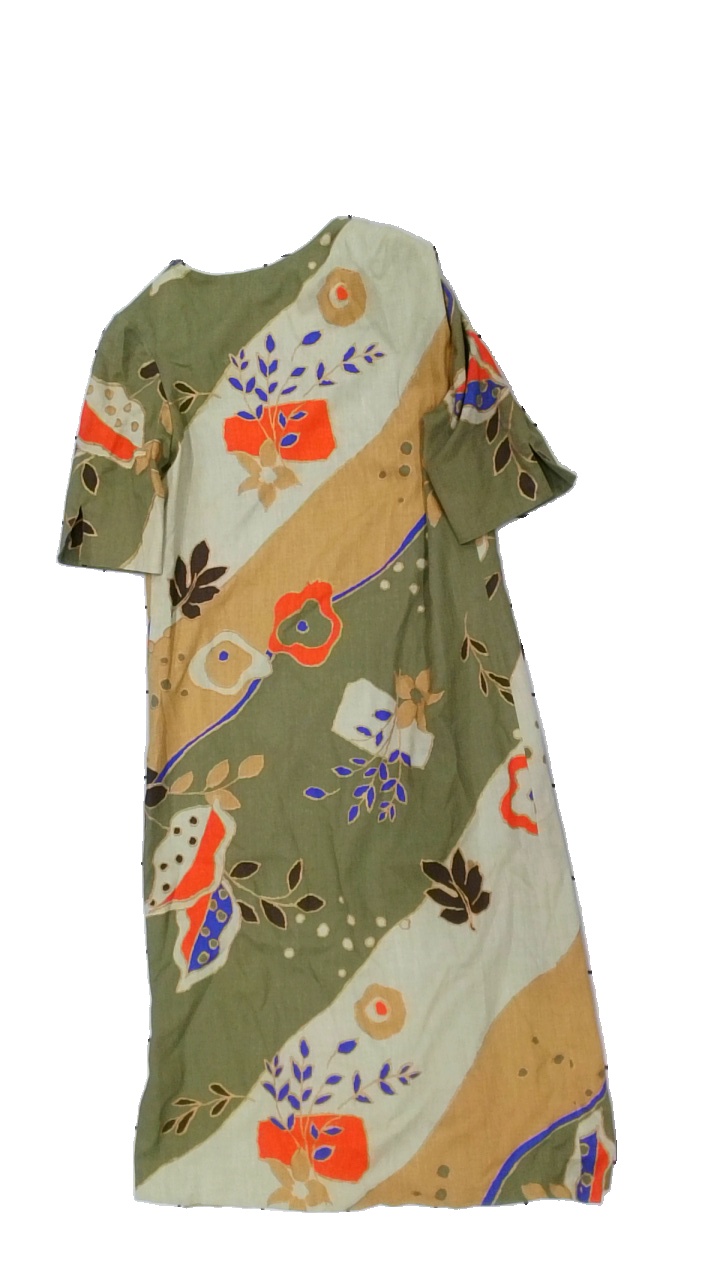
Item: Dress (Ladies)
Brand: Missing
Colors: Multicolor, Green, Beige, Red
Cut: Regular
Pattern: Floral print
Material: unknown
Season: All
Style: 70s
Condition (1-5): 3
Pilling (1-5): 5
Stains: Minor
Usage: Reuse
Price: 50-100